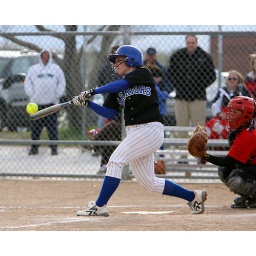
Nicole rips the ball over the left field fence for a solo home run